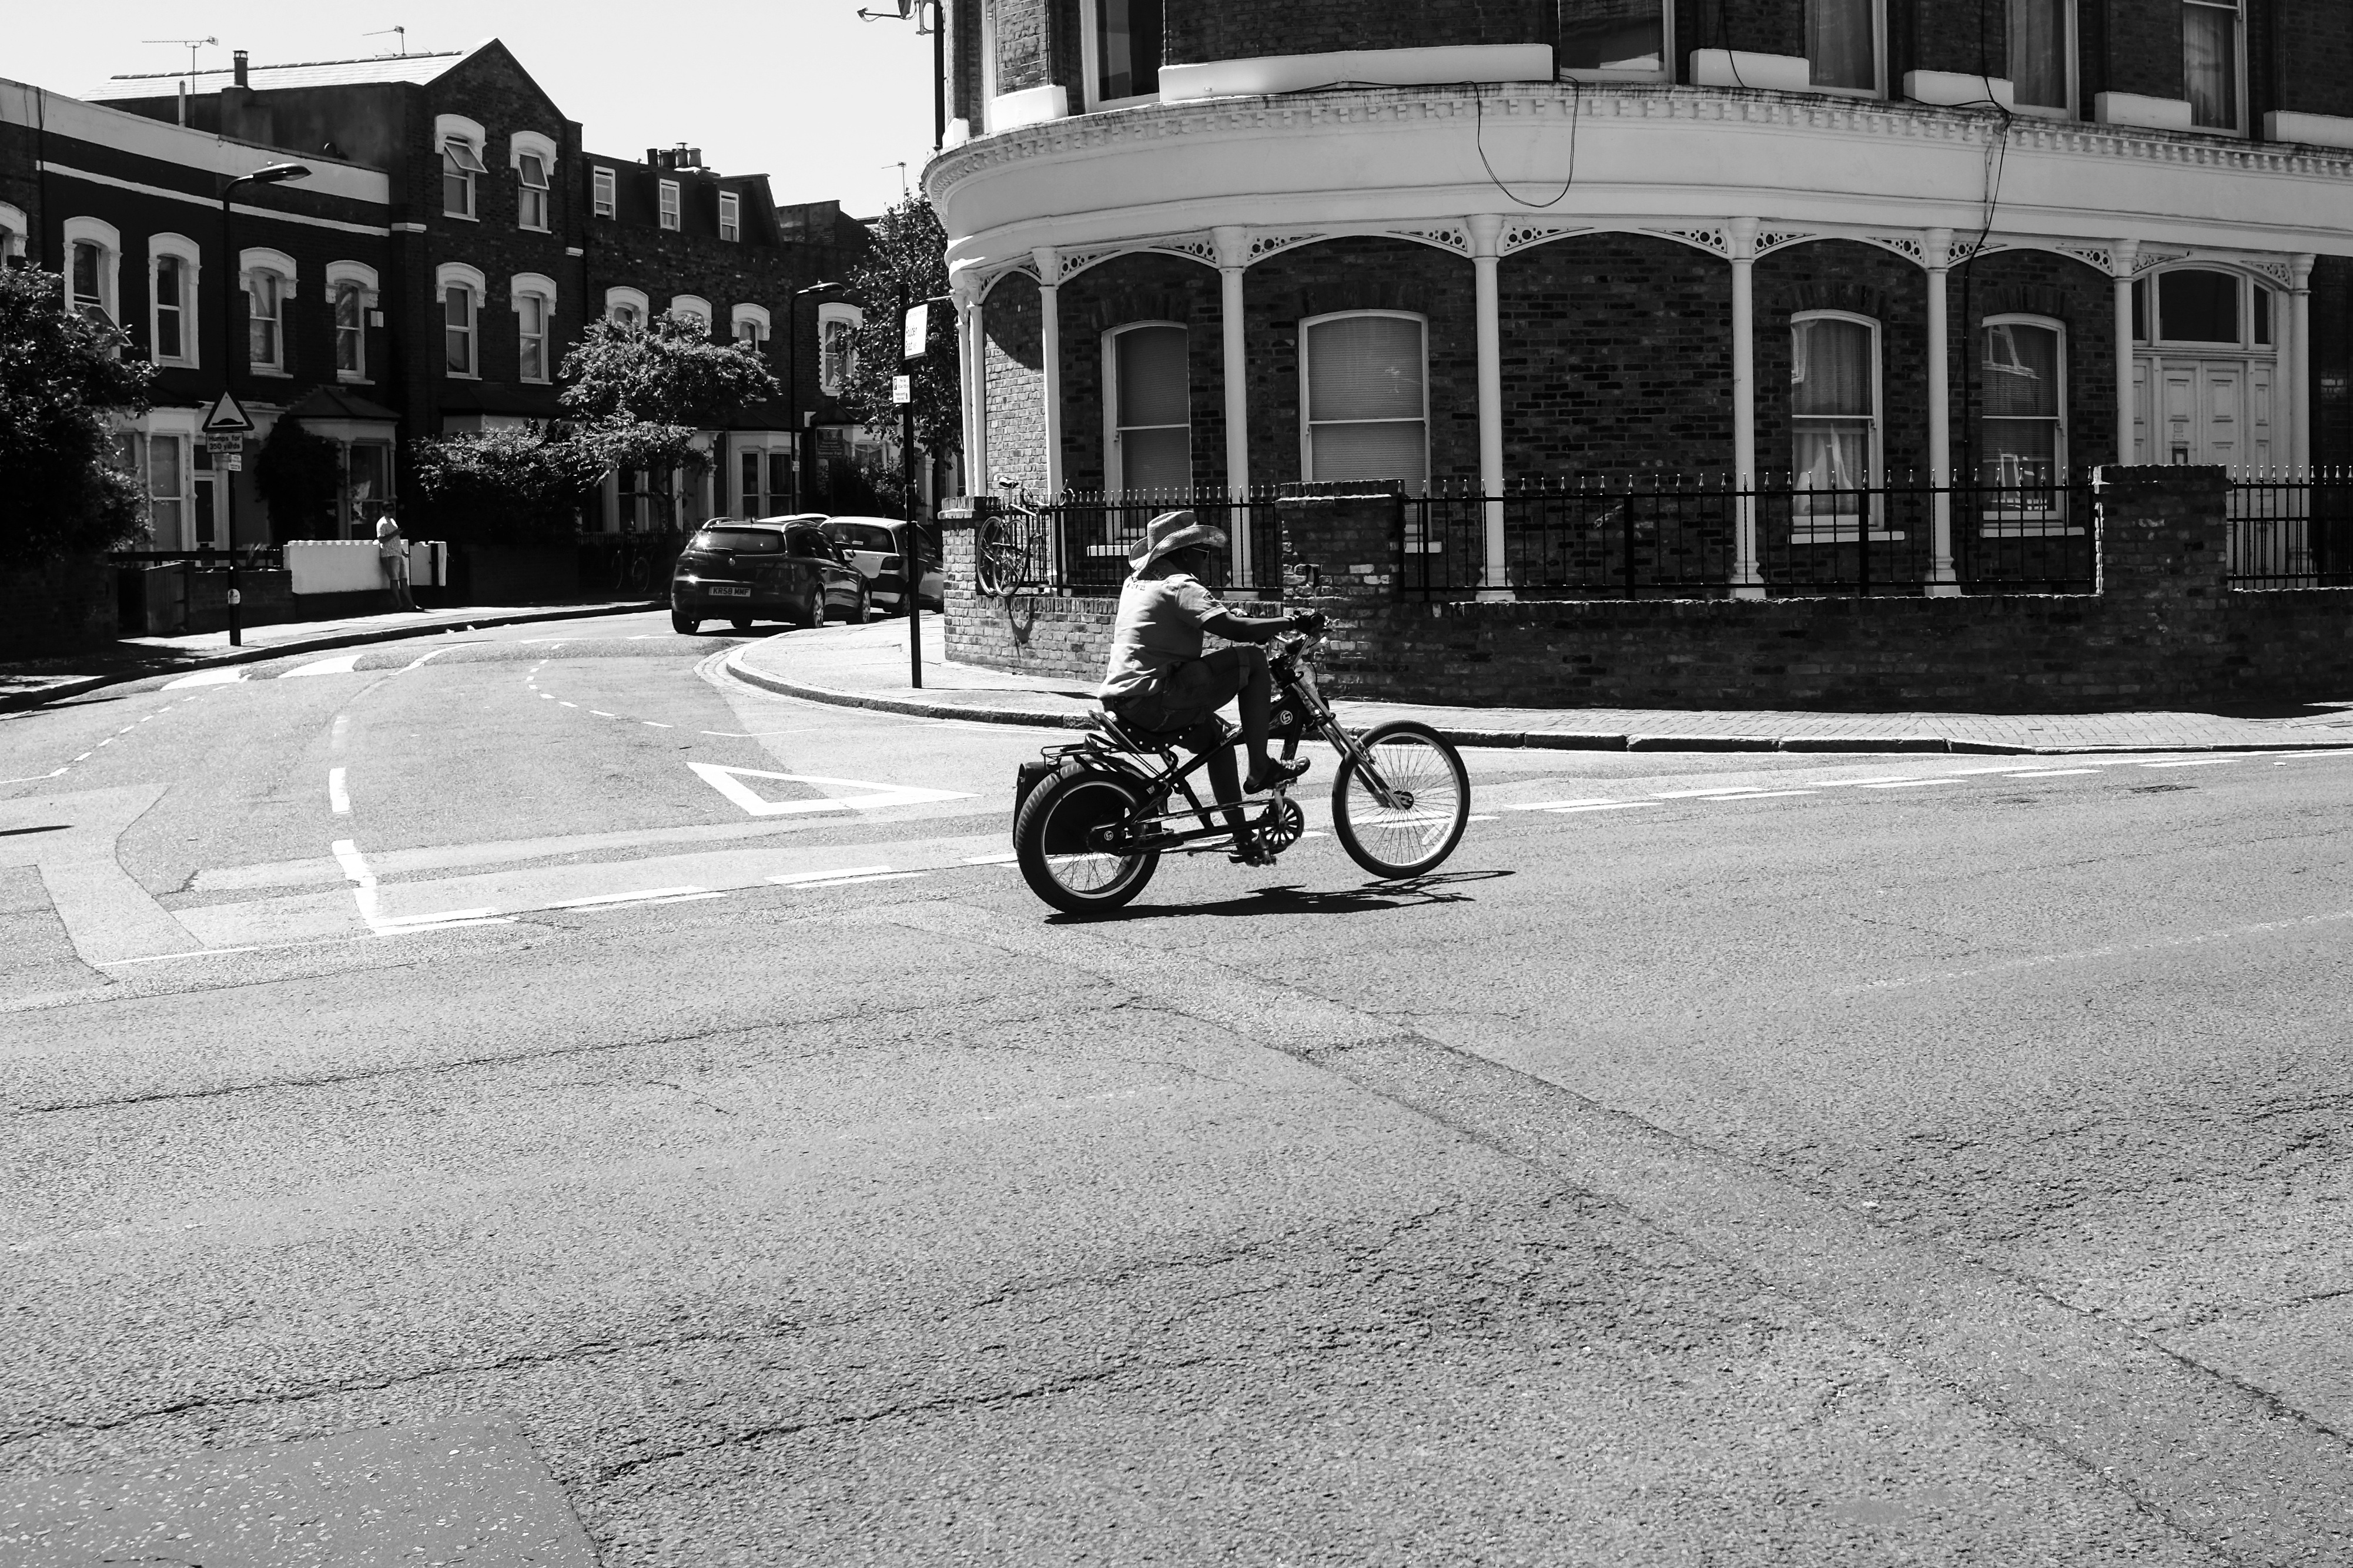
pedestrian, black and white, road, street, photography, bicycle, vehicle, black, monochrome, lane, infrastructure, urban area, monochrome photography